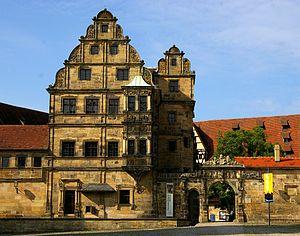
Le district de Haute-Franconie est une des trois circonscriptions de Franconie et une des sept circonscriptions de Bavière.